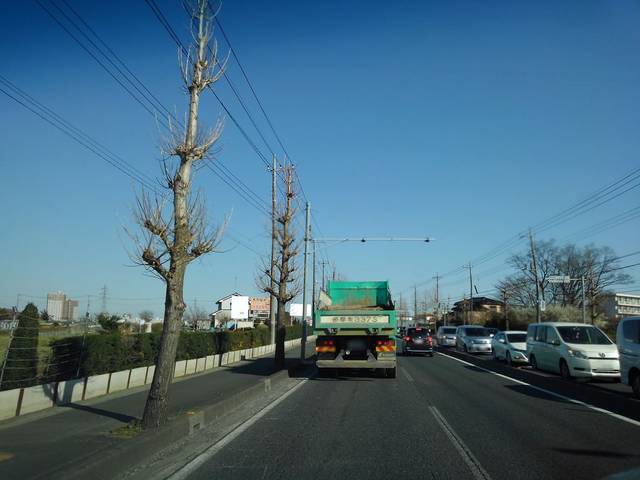
Region: Japan
Coordinates: 35.799, 139.422